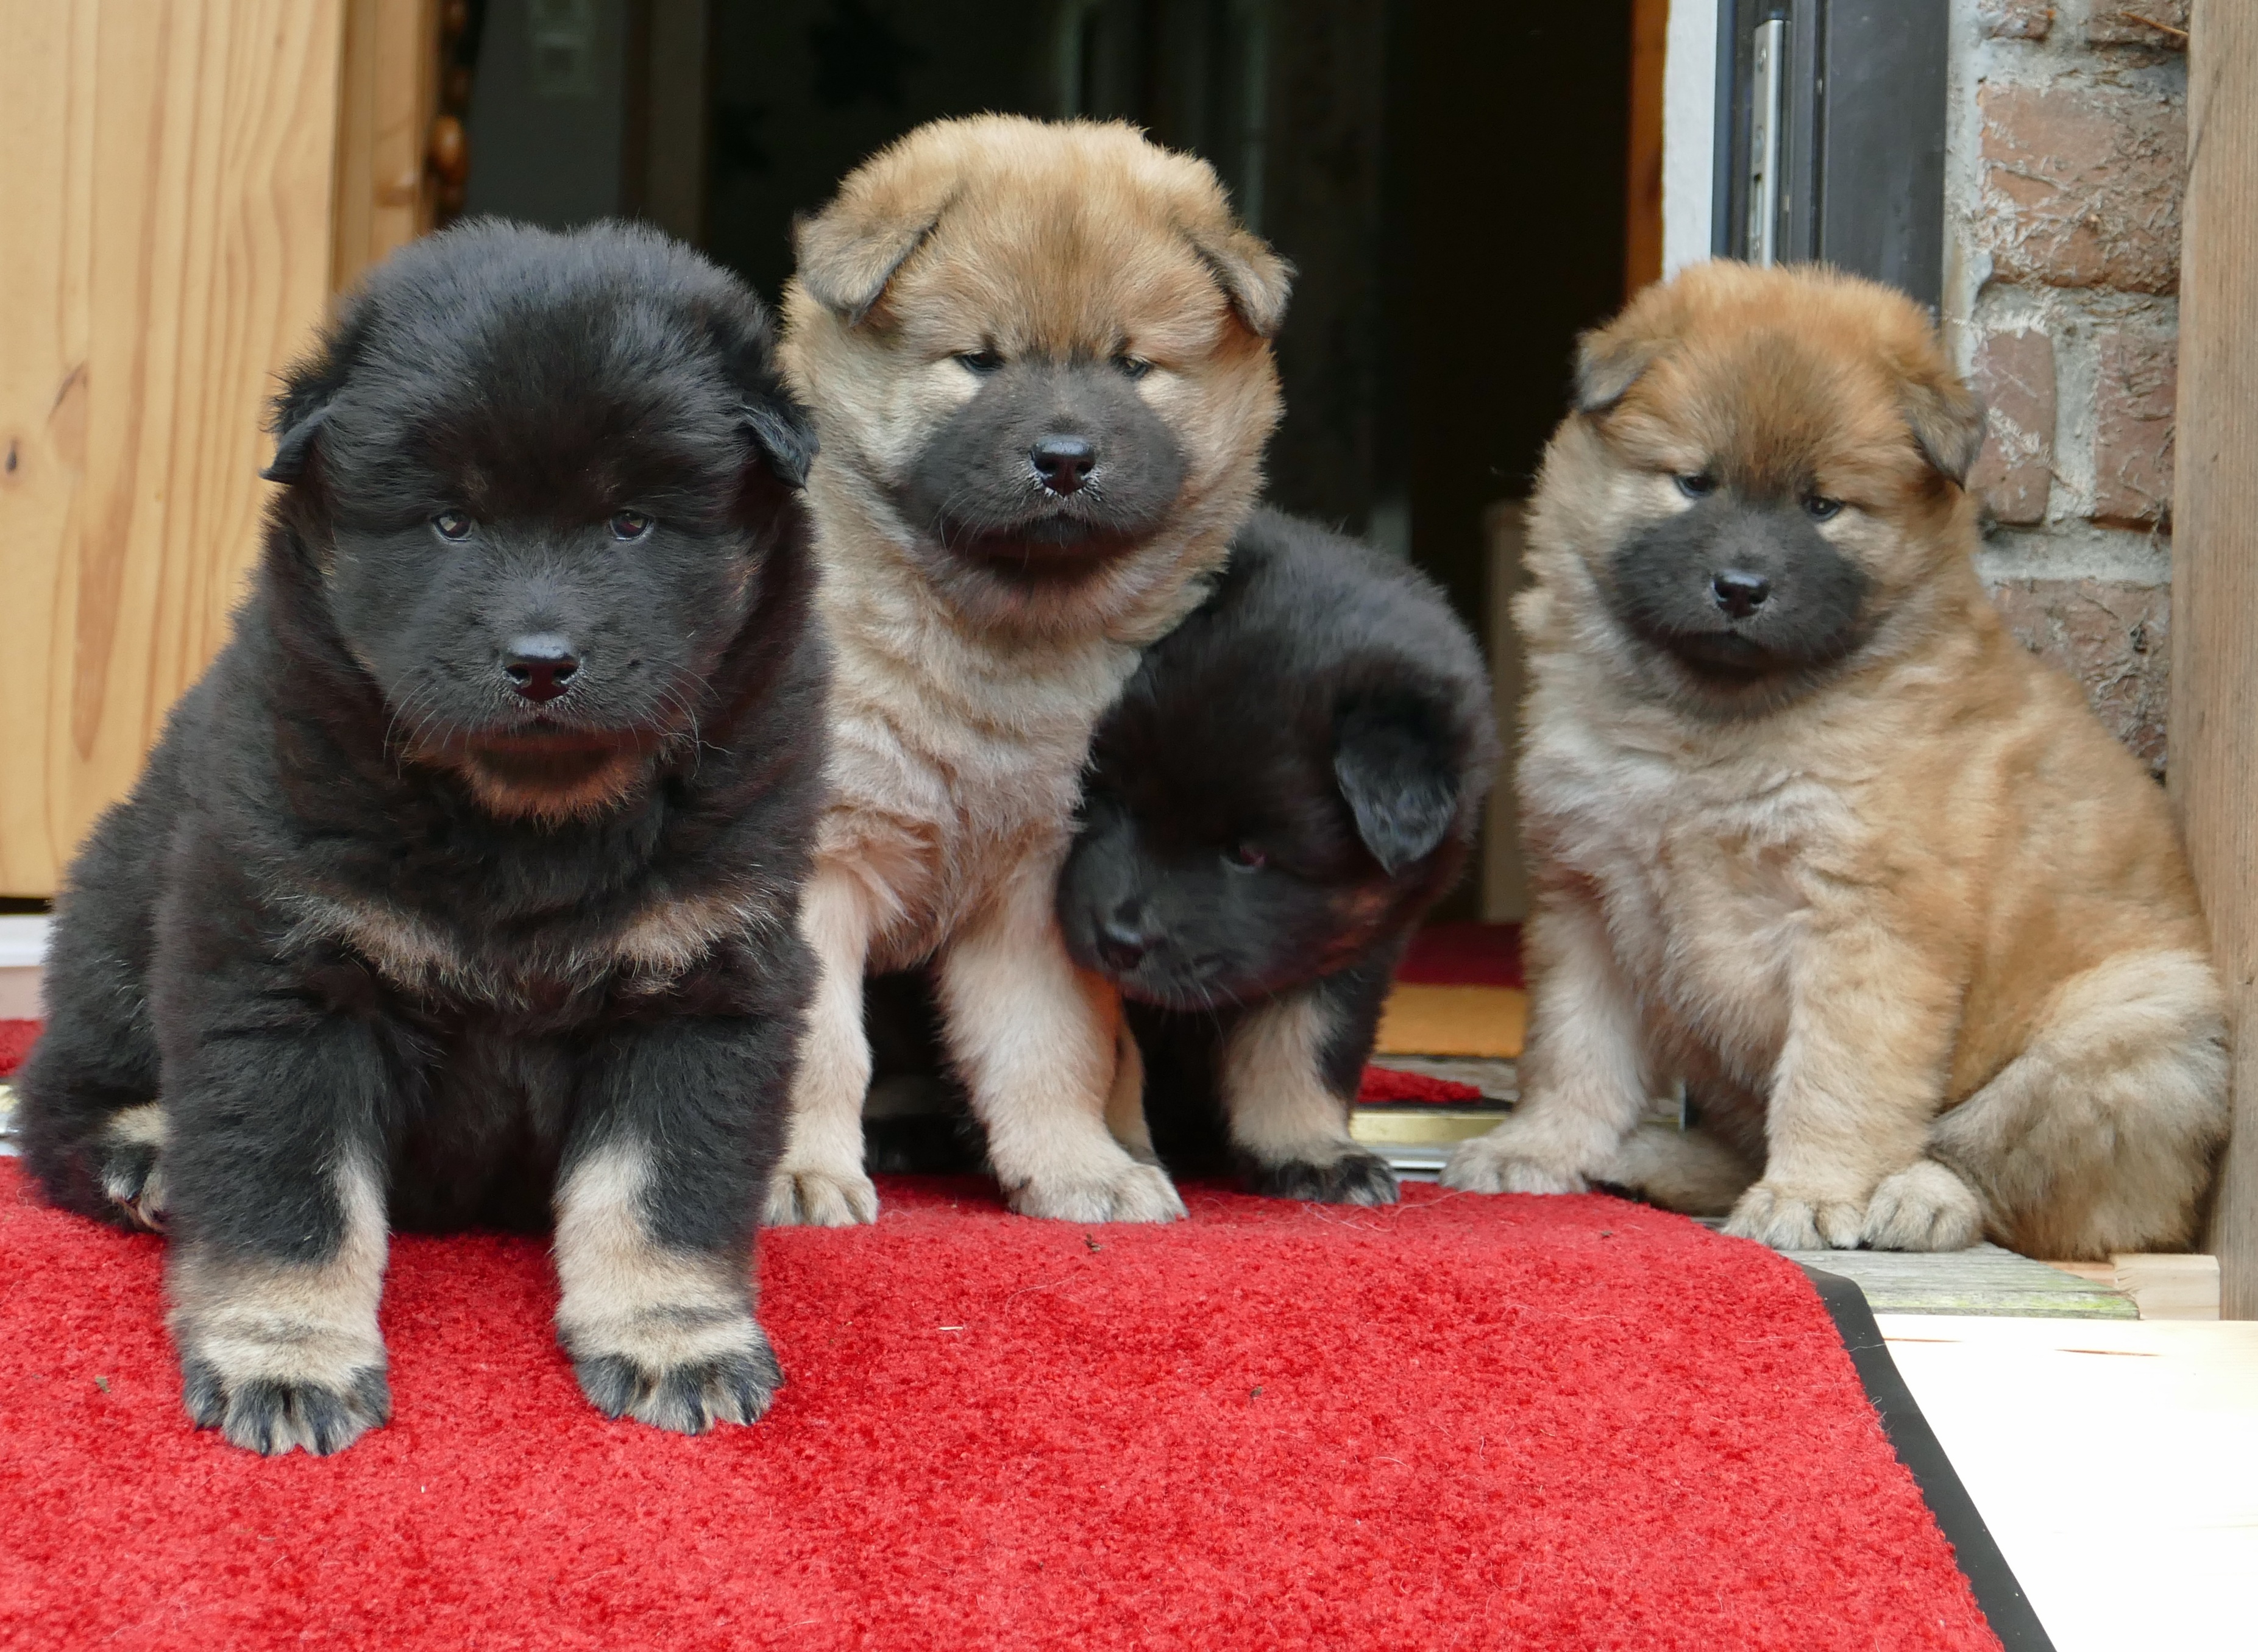
sweet, dog, cute, mammal, vertebrate, curious, chow chow, dog breed, akita, akita inu, eurasians, young dogs, dog like mammal, carnivoran, dog breed group, dog crossbreeds, caucasian shepherd dog, eurasier